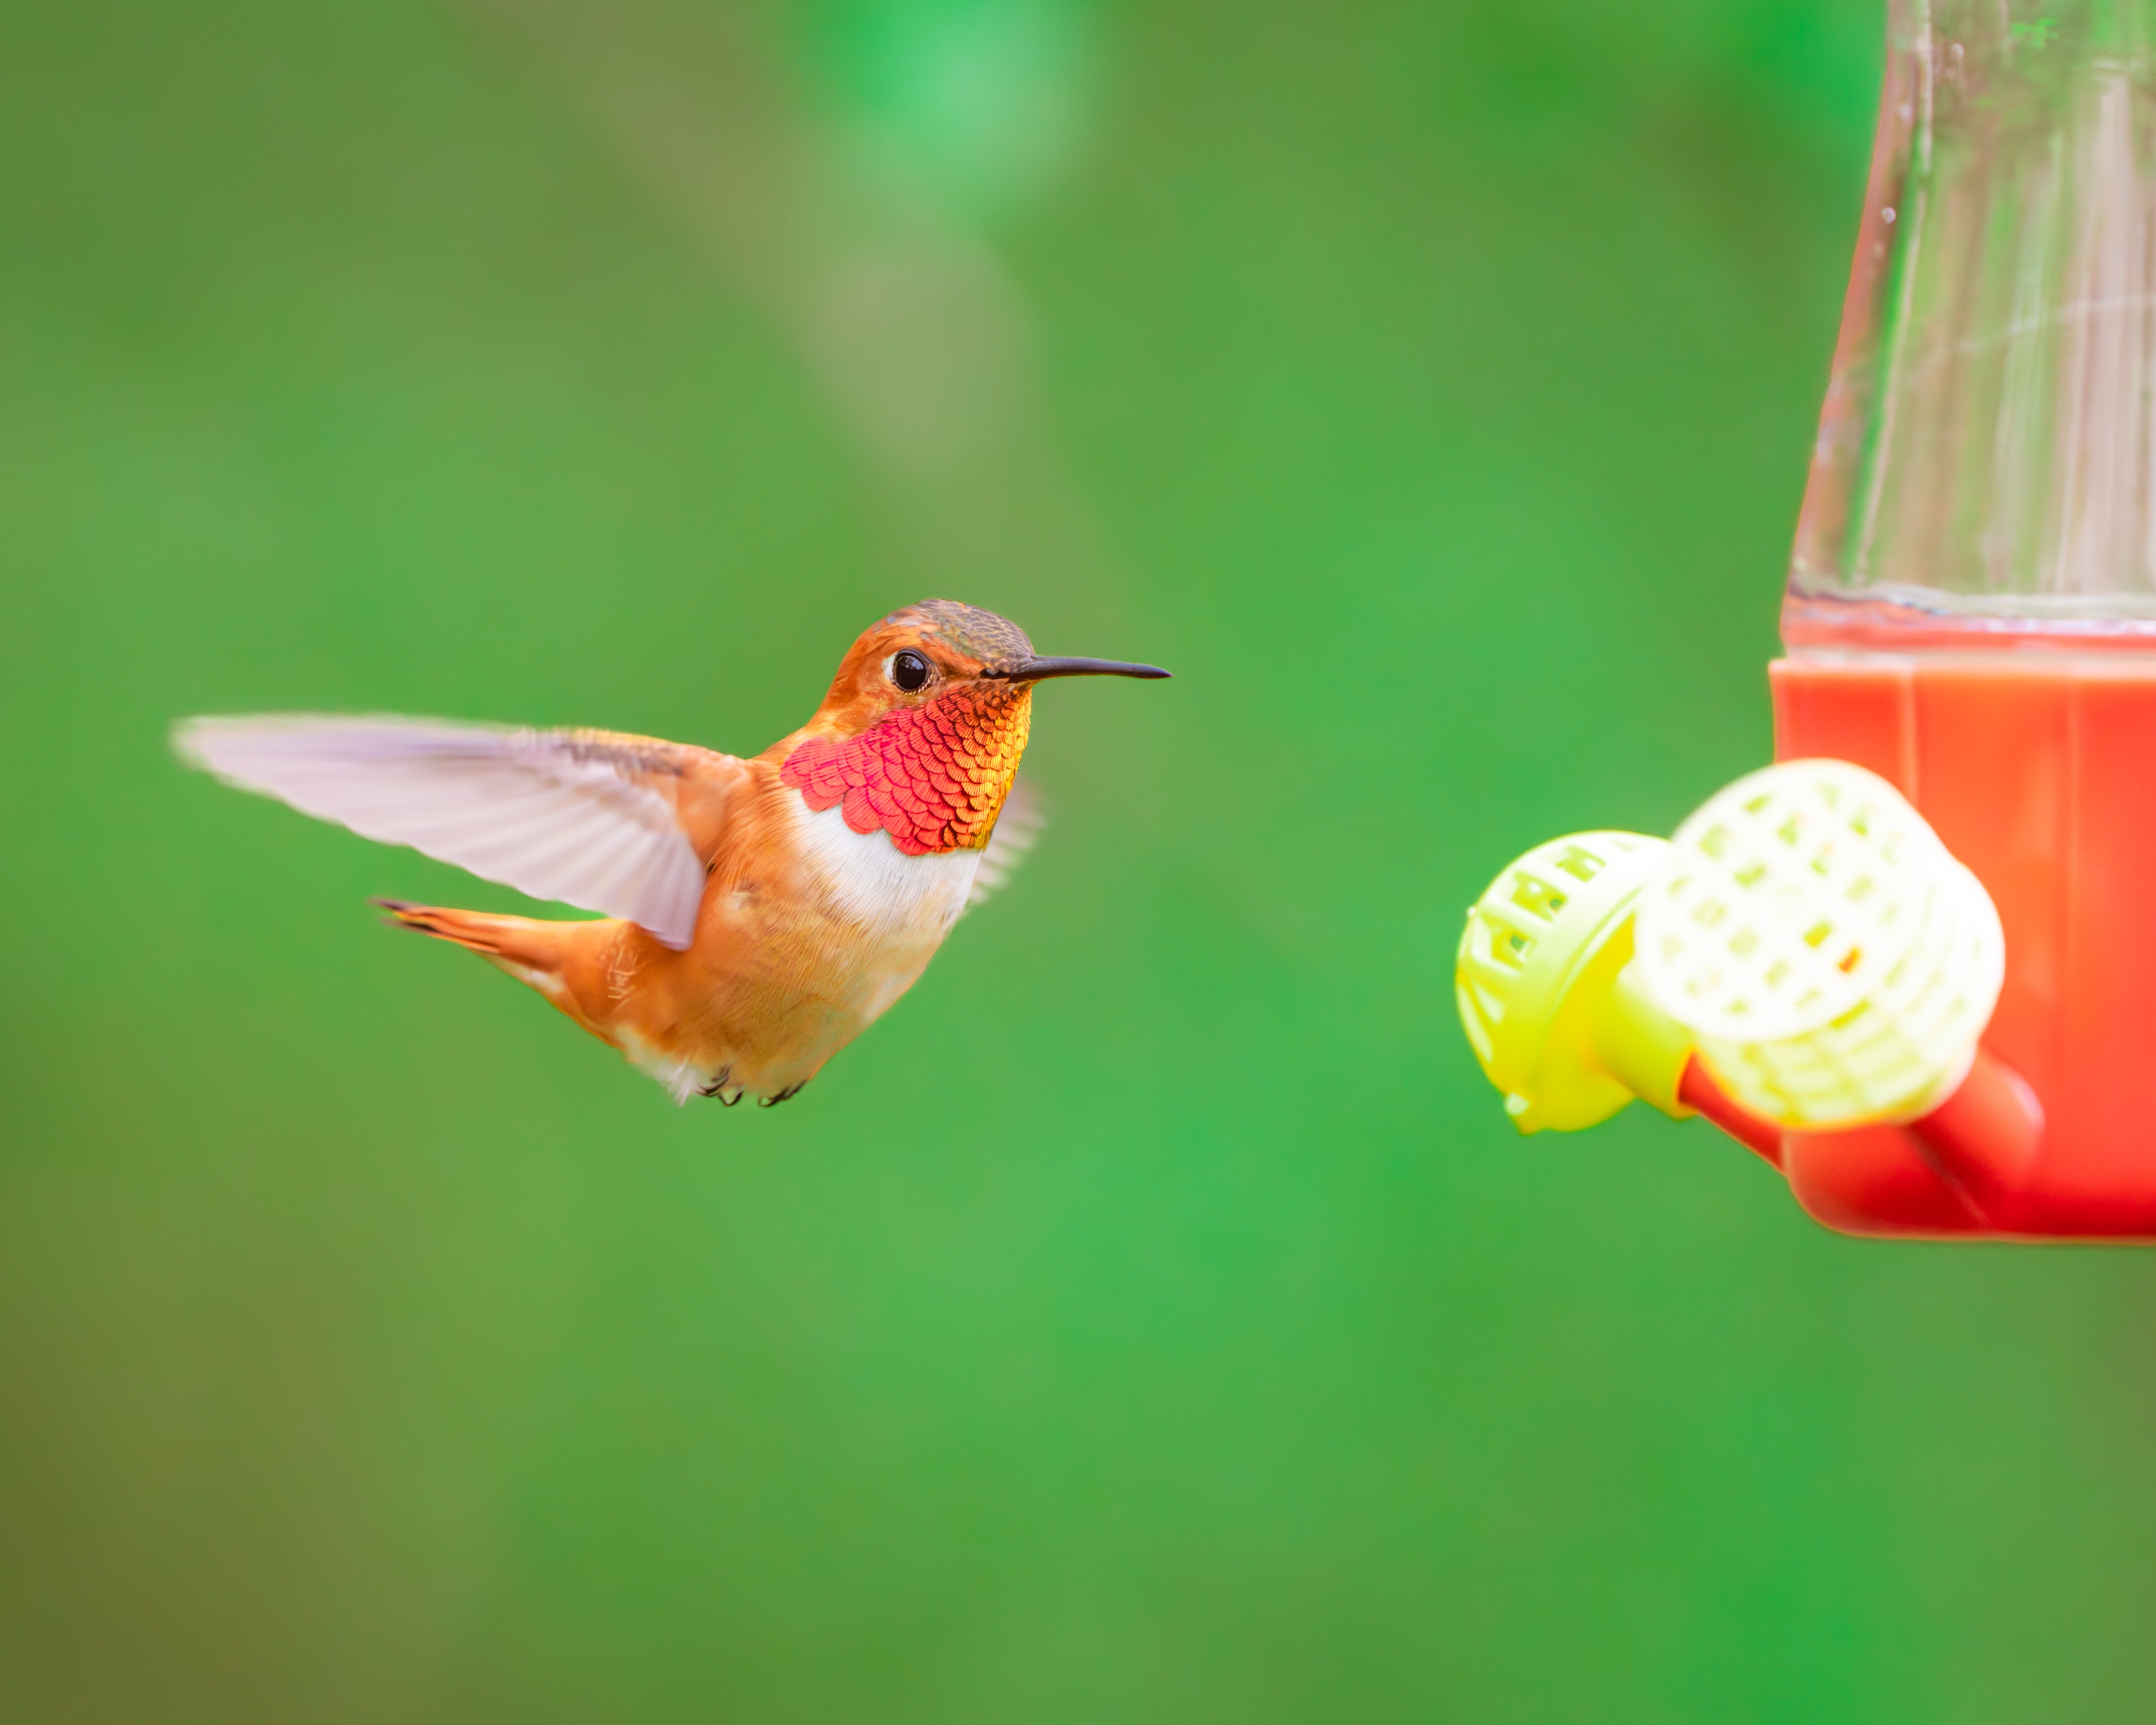
art, bird, pollinator, hummingbird, orange, beak, bird feeder, bird supply, wing, rufous hummingbird, feather, perching bird, songbird, wildlife, piciformes, Ruby throated hummingbird, macro photography, drink, coquelicot